Fauna of Gujarat

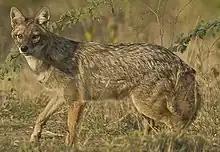
Golden Jackal at Rajkot

In the Little Rann of Kutch, the Indian wild ass, locally known as Ghudkhar, inhabits arid grasslands and scrublands. Also present is the Indian elephant, found in Gir National Park, Jessore Sloth Bear Sanctuary, and other forested areas. Sloth bears reside in the Jessore Sloth Bear Sanctuary. The Blackbuck is commonly seen in Velavadar National Park and the Little Rann of Kutch. The Indian Rhinoceros is also present in the Wild Ass Sanctuary within the Little Rann of Kutch.